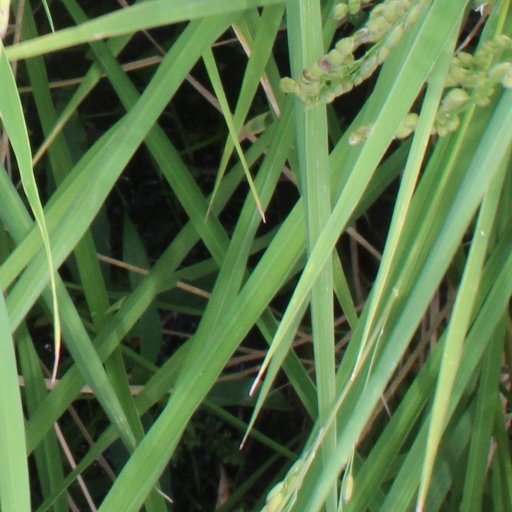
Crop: rice